Trams in Freiburg im Breisgau

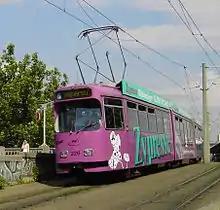
Wrap advertisement on a GT8N

The general paintwork for all municipal trams in 1901 was yellow with brown side panels made of teak. Advertisement was strictly rejected since "the elegance of the tram" would suffer considerably.